François Braud

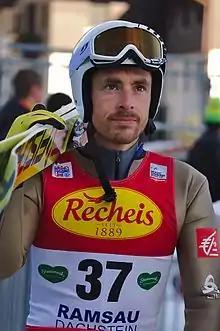

François Braud (born 27 July 1986 in Pontarlier, Doubs) is a retired French nordic combined skier and non-commissioned officer.